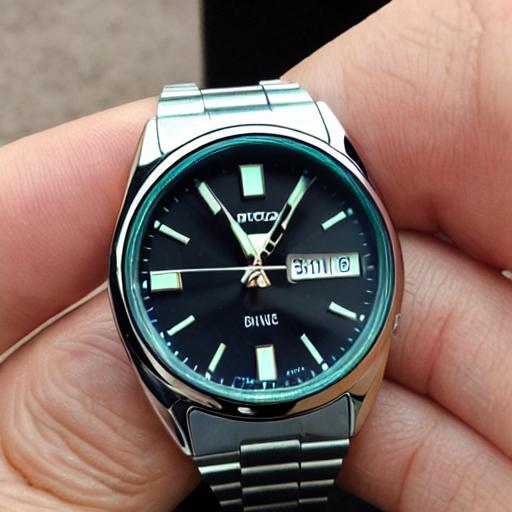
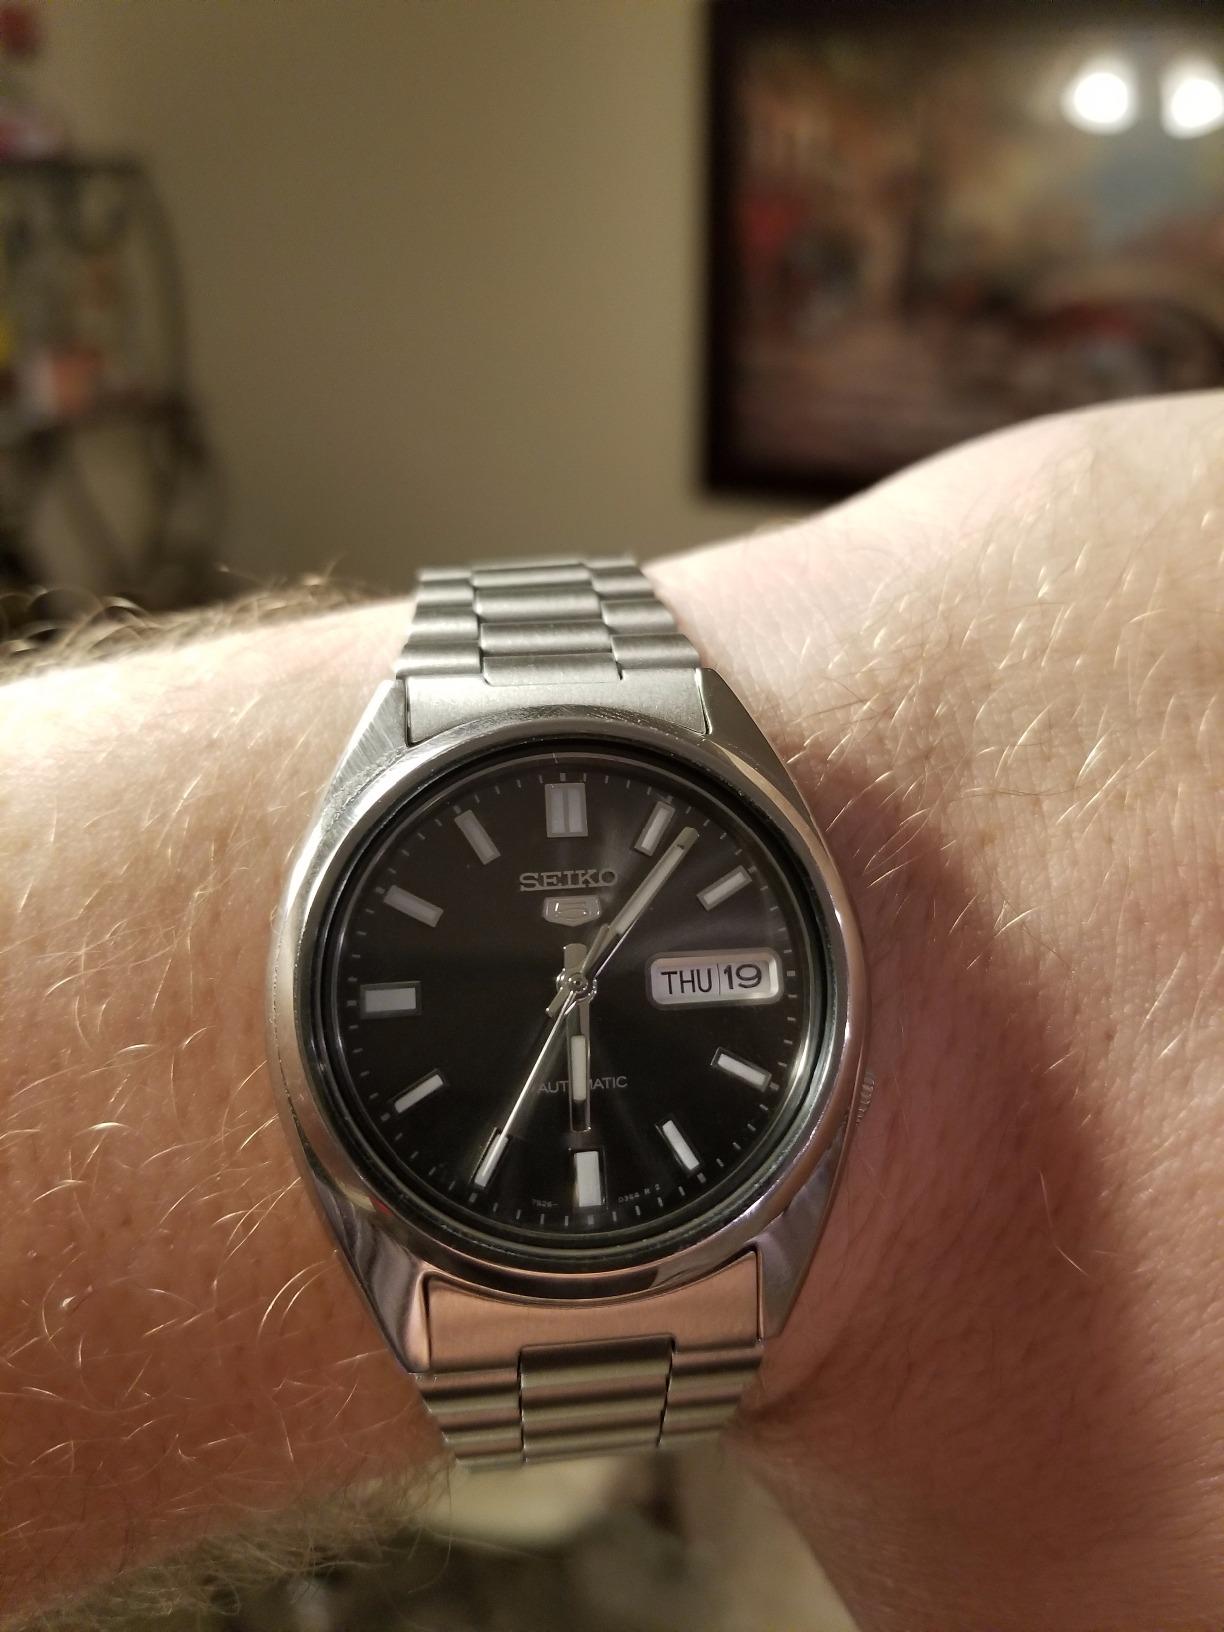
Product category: accessories_watch
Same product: no